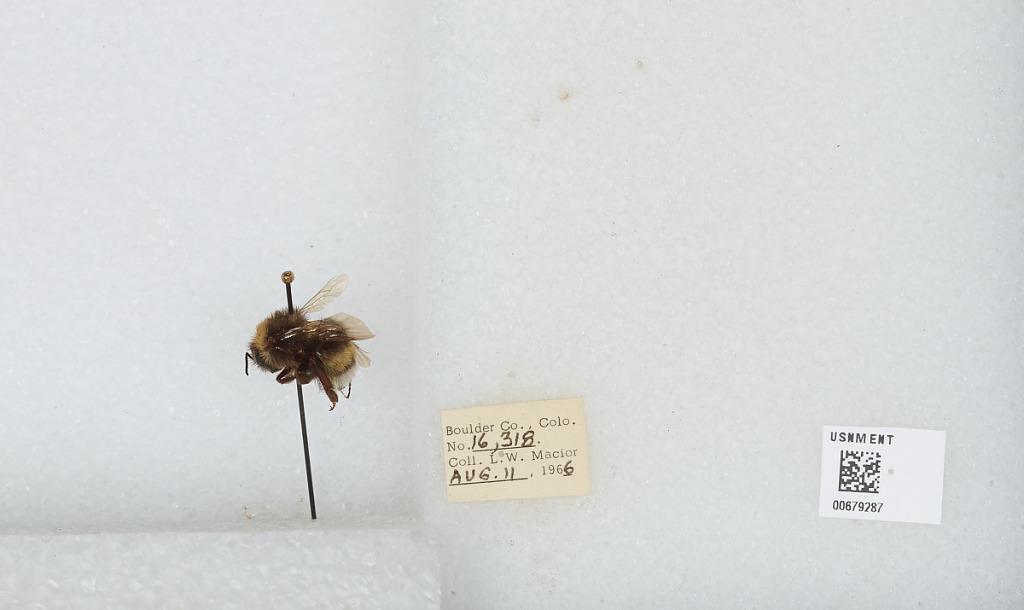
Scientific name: Bombus (Bombus) occidentalis Greene
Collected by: L. Macior
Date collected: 1966-8-11
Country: United States
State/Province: Colorado
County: Boulder
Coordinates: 40.0017, -105.308